ZTE Blade V880

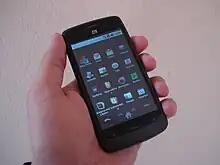
A Blade without a customized brand name

In the annual handset opinion survey of The Best non-htc Device of 2010, organised by xda-developers forum, the ZTE Blade won a total of 24.66% votes, placing it first among the 32 handsets including Samsung Galaxy S and Google's flagship phone Nexus S, placing them on the second and third position right behind ZTE Blade, as judged by forum users.